Orizo

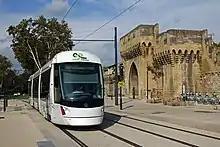
A tramway train in the Saint-Roch terminus

Orizo (formerly TCRA) is the public network transportation of Avignon (located in the south of France) and surroundings (Grand Avignon). This network is operated by the public company Tecelys.